Cherry Poppin' Daddies

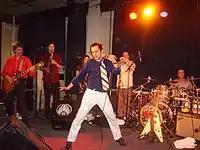
The Daddies performing at Eugene's W.O.W. Hall in 2008. "The Register-Guard" has described the historic music venue as "the house that the Daddies built".

Together with the controversies surrounding the early years of their career, the band have also attracted a fair amount of professional criticism in their home state. "The Portland Mercury" have been frequent detractors of the Daddies, deriding them as "at best, an edgeless recycle of a rather particular musical fashion movement; at worst, a self-conscious parody of the genre they purport to love", while the "Willamette Week", in an article detailing the band's polarizing reception, described the negative consensus of the Daddies as "an annoying white-boy funk rock band who, seeing the opportunity, milked the swing revival for all it was worth". Jazz critic and author Scott Yanow vociferously criticized the band as the choice "whipping boy for the Retro Swing movement" in his 2000 book "Swing!", writing them off as "a punk rock band who has chosen to masquerade as Swing, at least until a better fad comes along", spotlighting the Daddies' "mediocre" rhythm section and profane lyricism as a case for making them "a band to avoid".